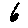
Label: 6